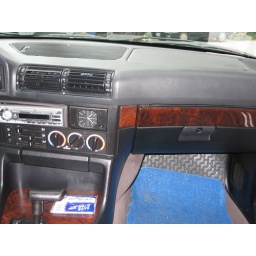
2 srs. kenwood vcd/mp3 with audio in car audio machine